Descent (2007 film)

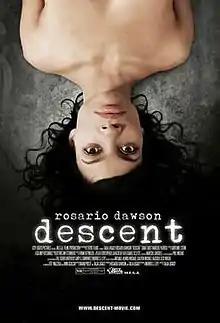
Release poster

Descent is a 2007 American rape-and-revenge thriller film directed by Talia Lugacy and produced by and starring Rosario Dawson. The plot centers on Maya, a college student who is brutally raped by an acquaintance, Jared. After the incident, she struggles to rebuild her life and eventually seeks revenge against Jared.